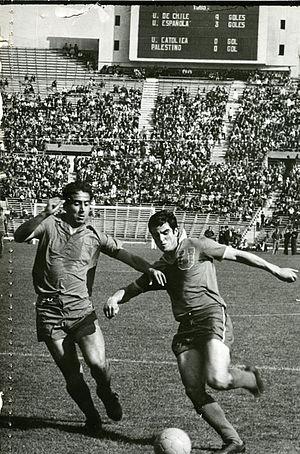
Rubén Marcos Peralta, né le 6 décembre 1942 à Osorno et mort le 14 août 2006 dans la même ville, est un footballeur chilien.